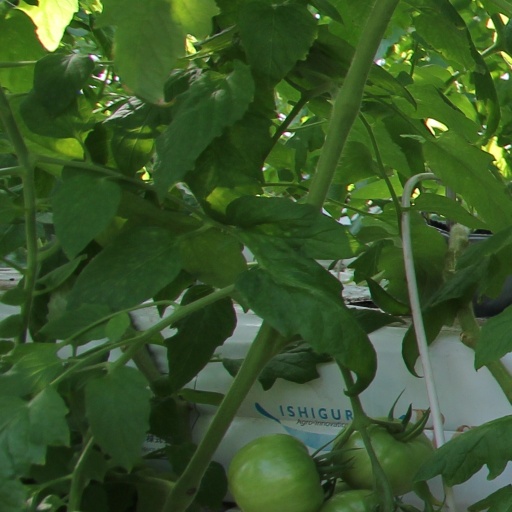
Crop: tomato